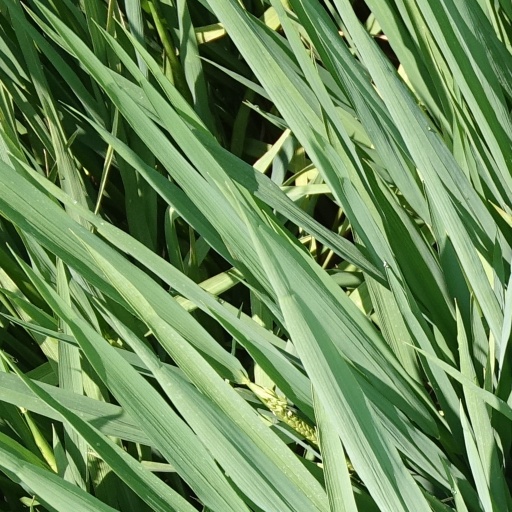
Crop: rice